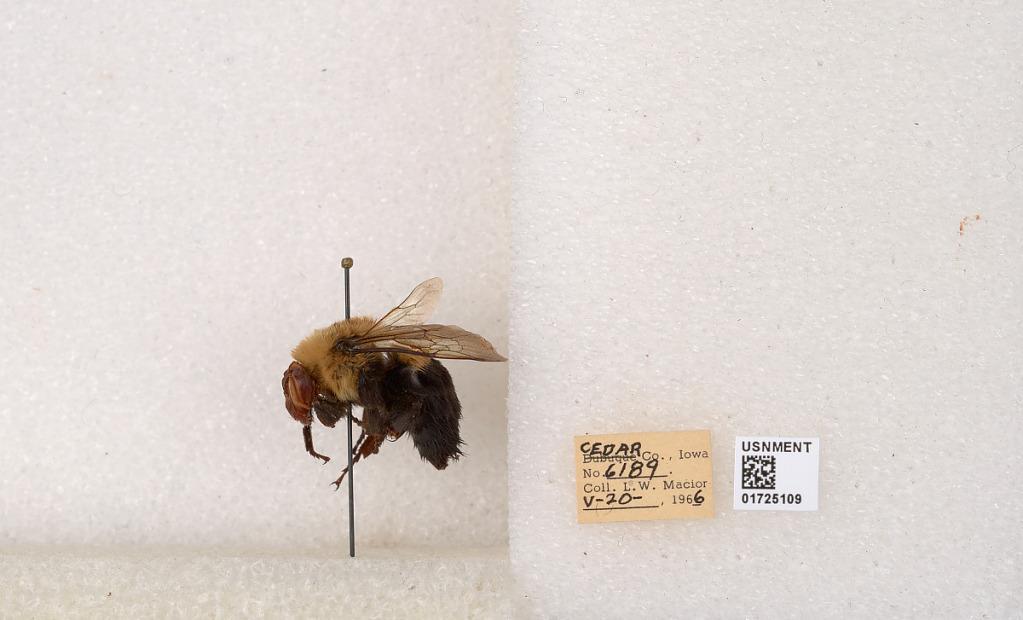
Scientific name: Bombus impatiens Cresson
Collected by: L. Macior
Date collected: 1966-5-20
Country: United States
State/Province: Iowa
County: Cedar
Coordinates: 41.7723, -91.1324